Trevor disease

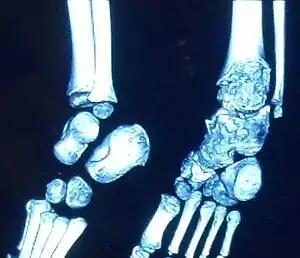
3D CT image of Trevor's disease of the ankle and talus.

This disorder is rare, and is characterised by an asymmetrical limb deformity due to localized overgrowth of cartilage, histologically resembling osteochondroma. It is believed to affect the limb bud in early fetal life. The condition occurs mostly in the ankle or knee region and it is always confined to a single limb. This usually involves only the lower extremities and on medial side of the epiphysis. It is named after researcher David Trevor.